Window

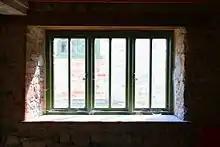
Modern wooden framed window fitted in the 14th century Lyme Regis watermill, UK

The United States NFRC Window Label lists the following terms: